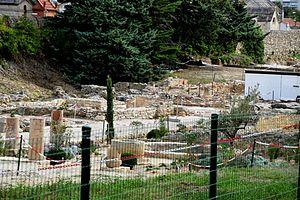
Vestiges archéologiques du Clos de la Lombarde, Narbonne This building is indexed in the Base Mérimée, a database of architectural heritage maintained by the French Ministry of Culture,
Narbonne est une commune française située dans le département de l'Aude, en région Occitanie. La commune est traversée par le canal de la Robine, classé au patrimoine mondial de l'humanité de l'UNESCO depuis 1996.